Port-le-Grand

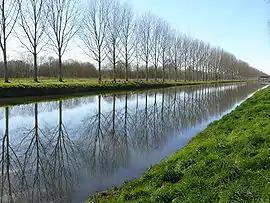
The Somme Canal at Petit-Port

Port-le-Grand is a commune in the Somme department in Hauts-de-France in northern France.